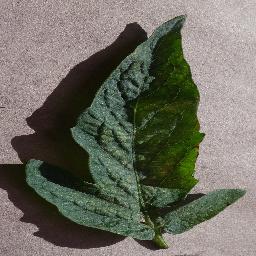
Label: Tomato___Spider_mites Two-spotted_spider_mite